Pavel Golia

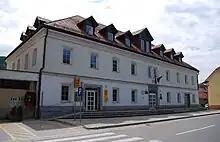
Pavel Golia's birth house in Trebnje

The Municipality of Trebnje celebrates 10 April as Pavel Golia Memorial Day. The library in Trebnje is named after him.